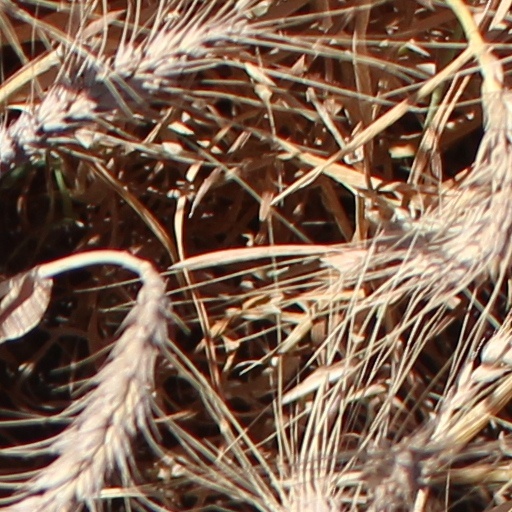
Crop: wheat